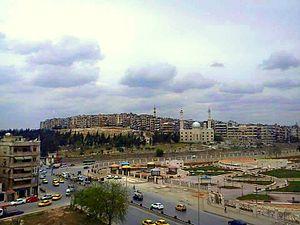
Le parc al-Snoubari est un jardin public d'Alep, deuxième ville de Syrie au nord du pays. Il s'étend sur onze hectares pour une longueur de 600 mètres environ et une largeur de 170 mètres. Il se trouve dans le quartier de Bostan Pacha sur la rive droite de la rivière Quoueiq.
Cheikh Maqsoud, parfois orthographié al-Cheikh Maqsoud, Maqsud ou Maksud, est un quartier de la ville d’Alep, en Syrie. Il est peuplé principalement de Kurdes syriens et est sous le contrôle des Unités de protection du peuple kurde. Le quartier fut fortement affecté par les combats de la bataille d'Alep durant la guerre civile Syrienne.